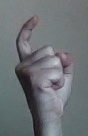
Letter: ra